Brasilia 2017 Specialized World Stamp Exhibition

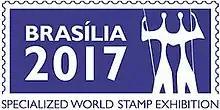
Official logo

The Brasilia 2017 Specialized World Stamp Exhibition was an international stamp exhibition held 24–29 October 2017 at the Ulysses Guimarães Convention Center in Brasília, Brazil. The exhibition was granted patronage from the Fédération Internationale de Philatélie (FIP).